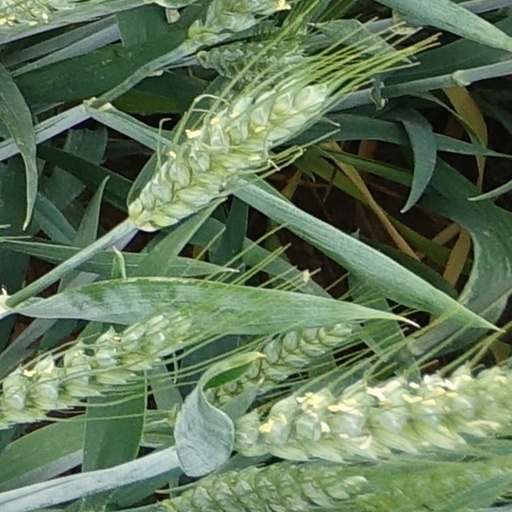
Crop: wheat